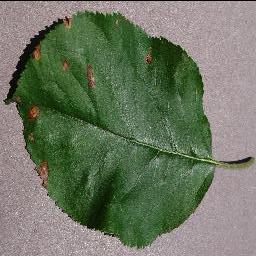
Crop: apple
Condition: black_rot